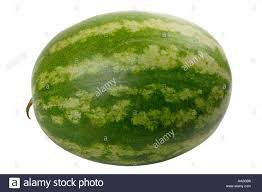
Label: Watermelon